Simon McKeon

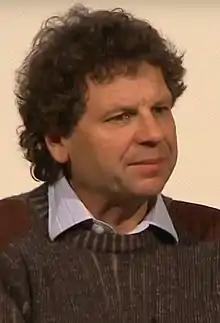
McKeon in 2011

Simon Vincent McKeon (born 19 December 1955) is an Australian lawyer, businessman, philanthropist, and sportsman. He has been the 8th chancellor of Monash University, and non-executive director of Rio Tinto, Spotless Group, and National Australia Bank. He is retained by Macquarie Bank Melbourne as a consultant and is a fellow of the Australian Institute of Company Directors (FAICD). On 25 January 2011 he was named the 2011 Australian of the Year.